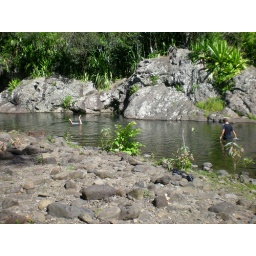
These guys, having climbed the mountain in heat and at enormous speed refreshed themselves in the clear warm Black River water